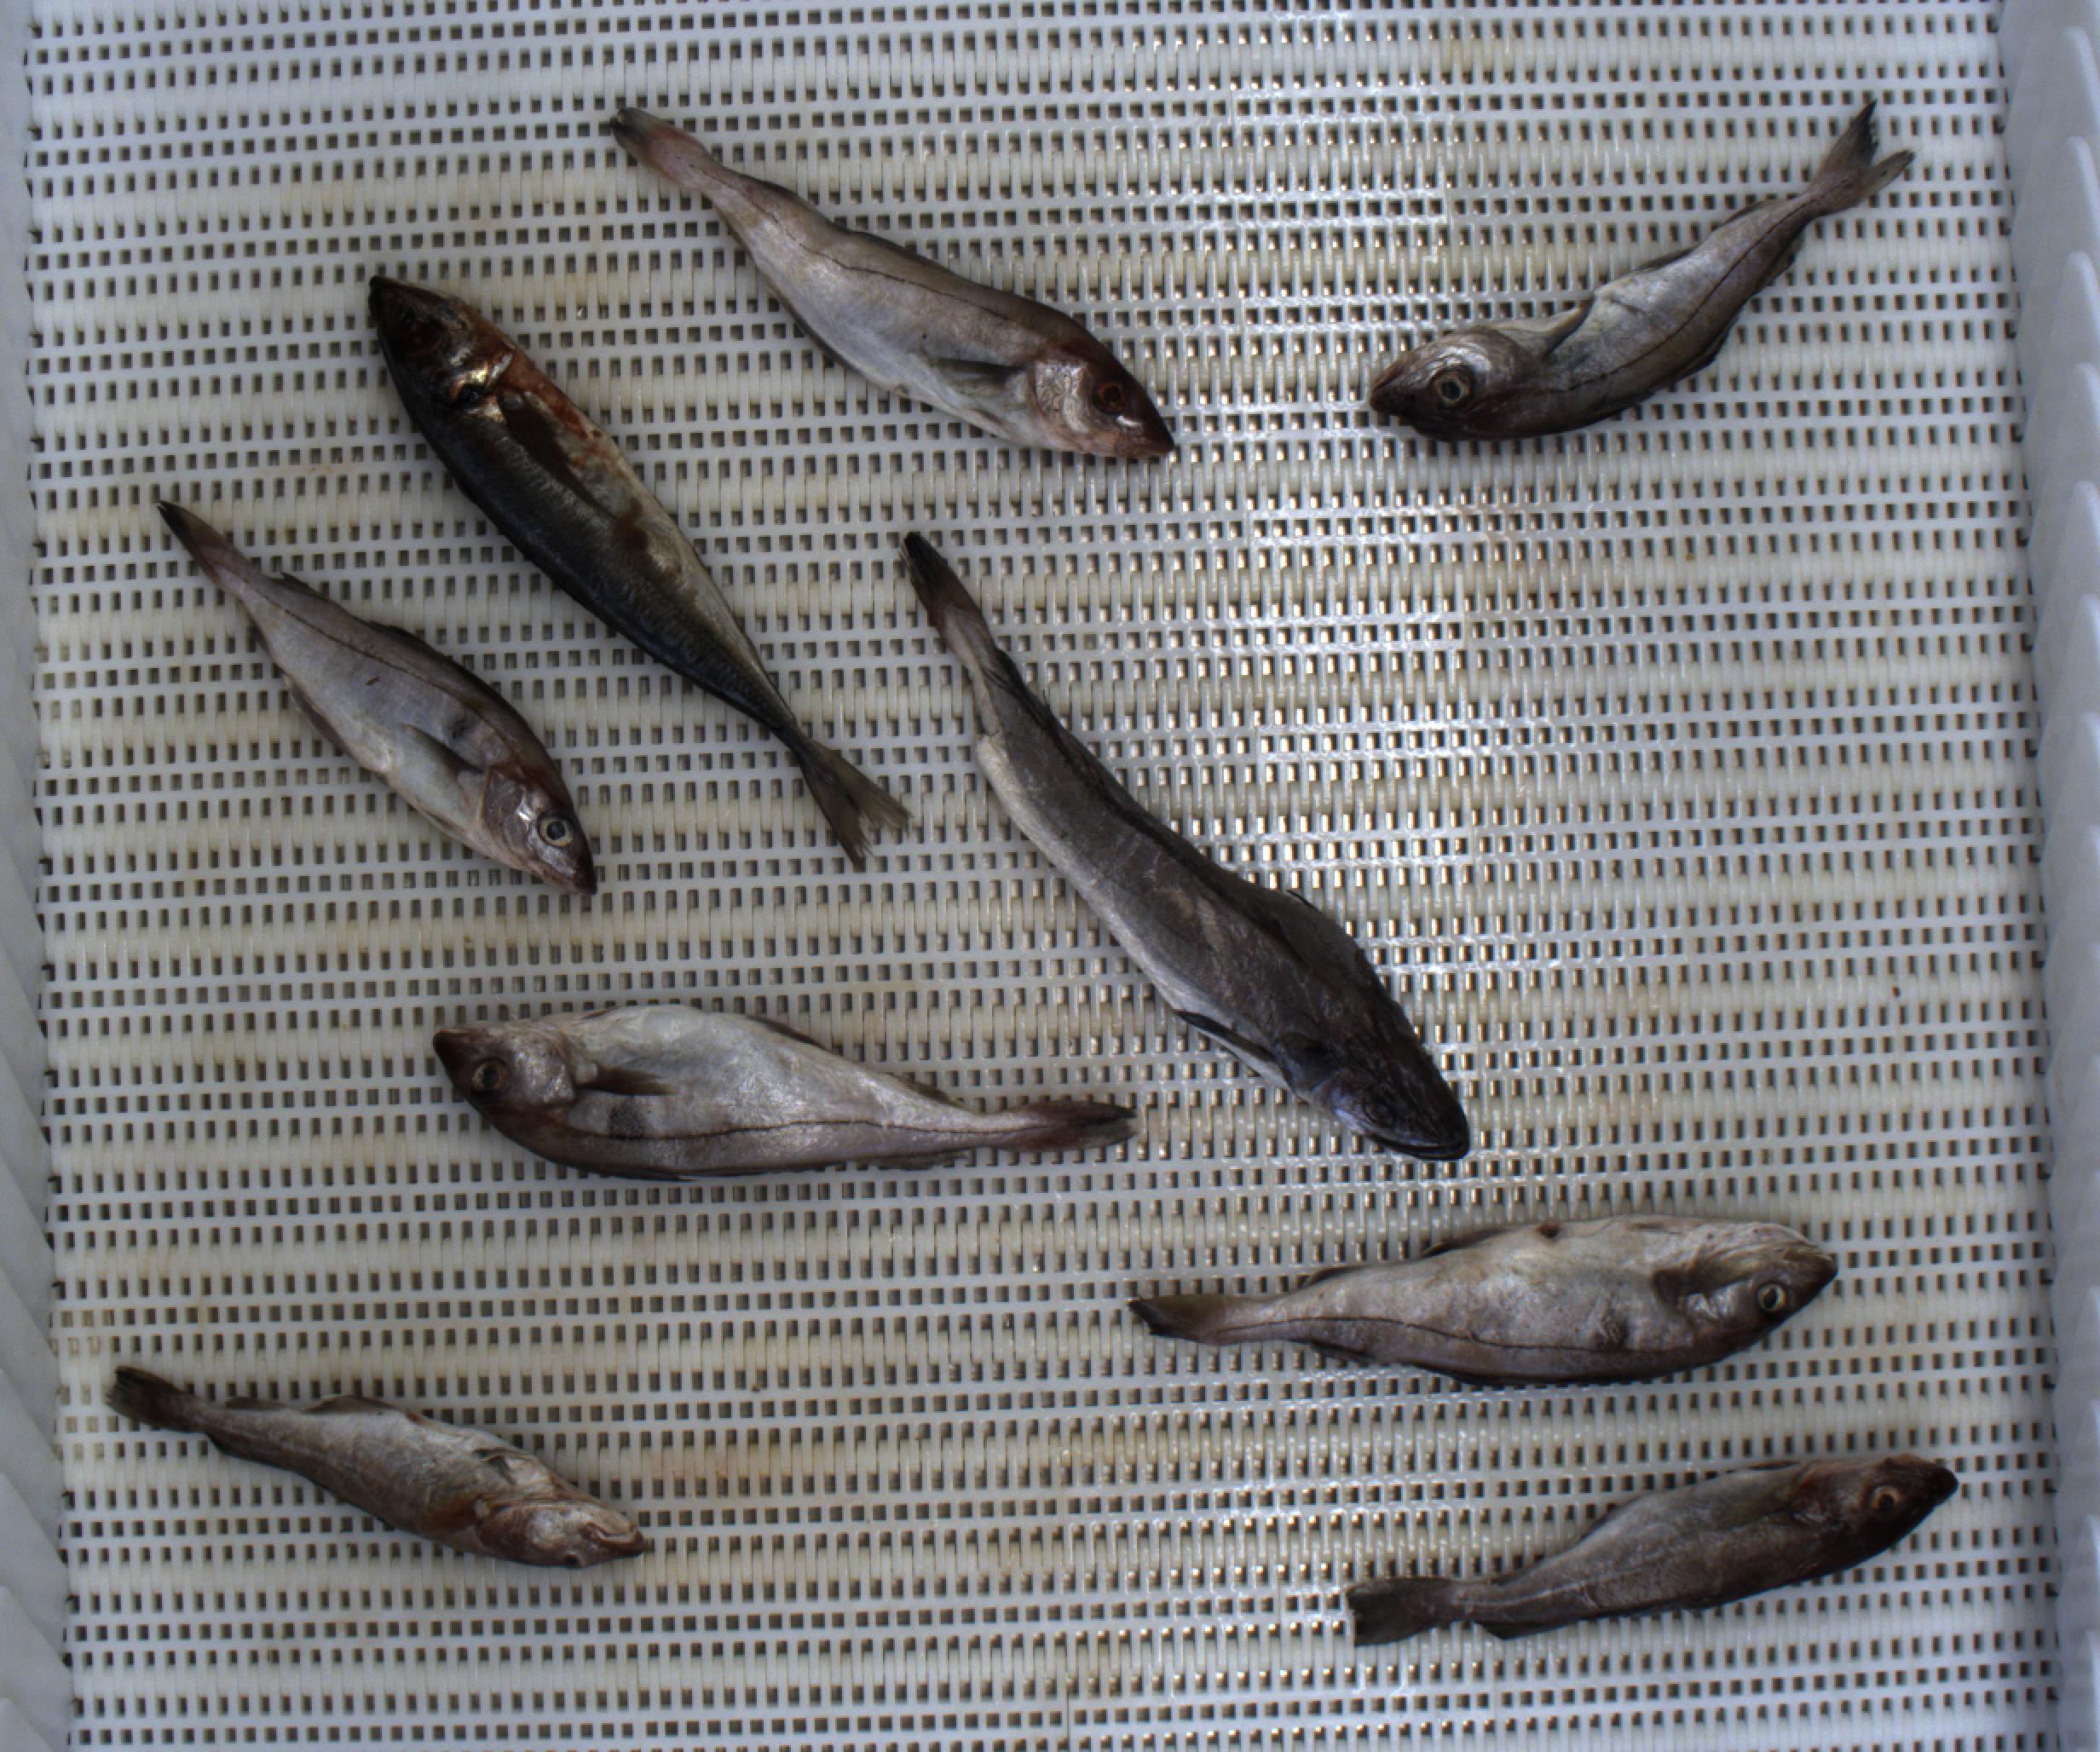
Total fish: 9
Cod: 2
Haddock: 5
Whiting: 0
Hake: 1
Horse mackerel: 1
Saithe: 0
Other: 0